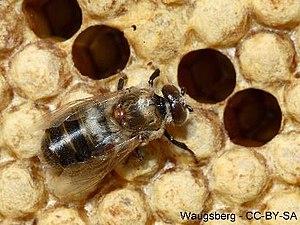
Varroa destructor phorétique sur le thorax d'une abeille mellifère Apis Mellifera mâle
Varroa est le seul genre de la famille des Varroidae. Cet acarien parasite les abeilles et fait partie des causes possibles ou favorisantes du syndrome d'effondrement des colonies d'abeilles domestiques.
La phorésie est un type d'interaction entre deux organismes où un individu est transporté par un autre. Il s’agit d’une association libre et non destructrice. L'espèce transportée est dite « phorétique ».